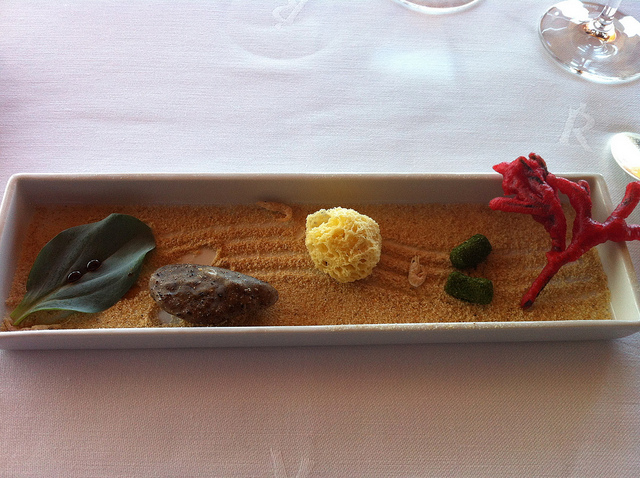
user: Given an image and a question. Answer the question in a short answer. Question: What kind of garden is this? Short Answer:
assistant: zen